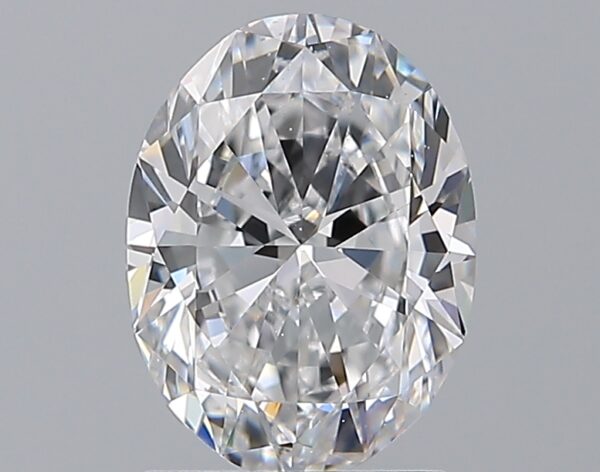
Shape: oval
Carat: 1.79
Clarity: VS2
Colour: D
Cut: EX
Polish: EX
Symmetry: VG
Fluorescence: F
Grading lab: GIA
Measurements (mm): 9.09 x 6.78 x 4.21